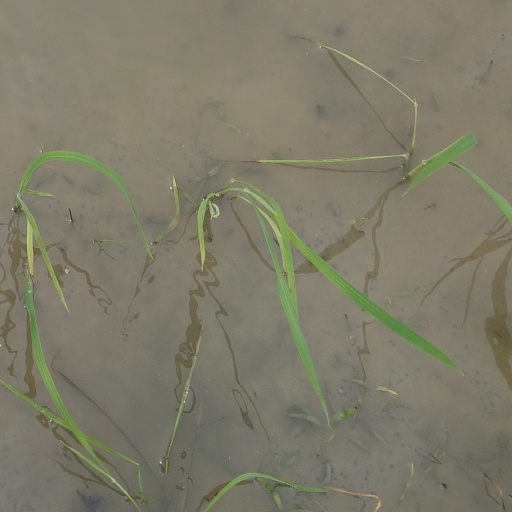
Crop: rice